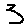
Label: 3